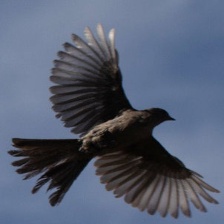
Species: PHAINOPEPLA
Scientific name: PHAINOPEPLA NITENS